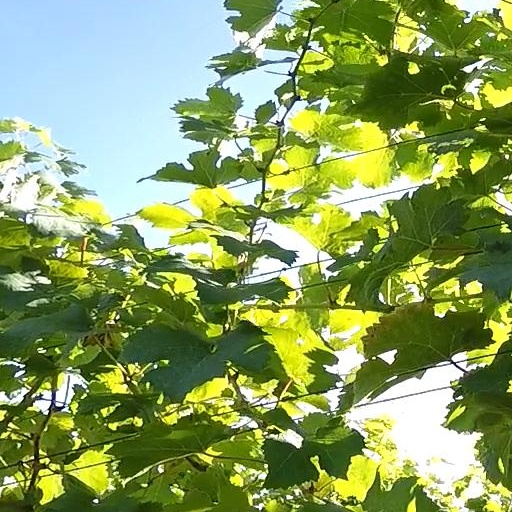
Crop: grape